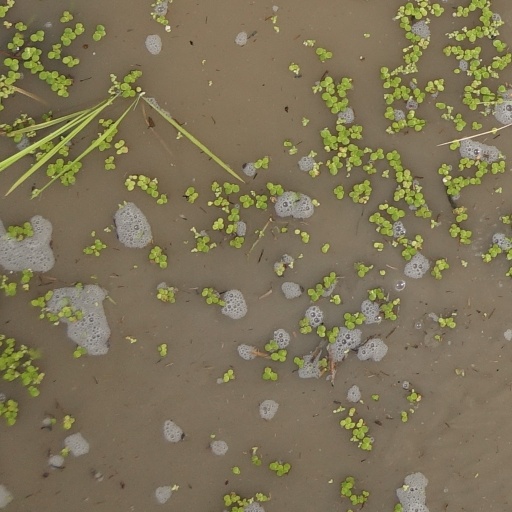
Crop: rice